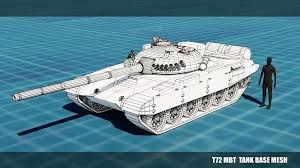
Label: Tank